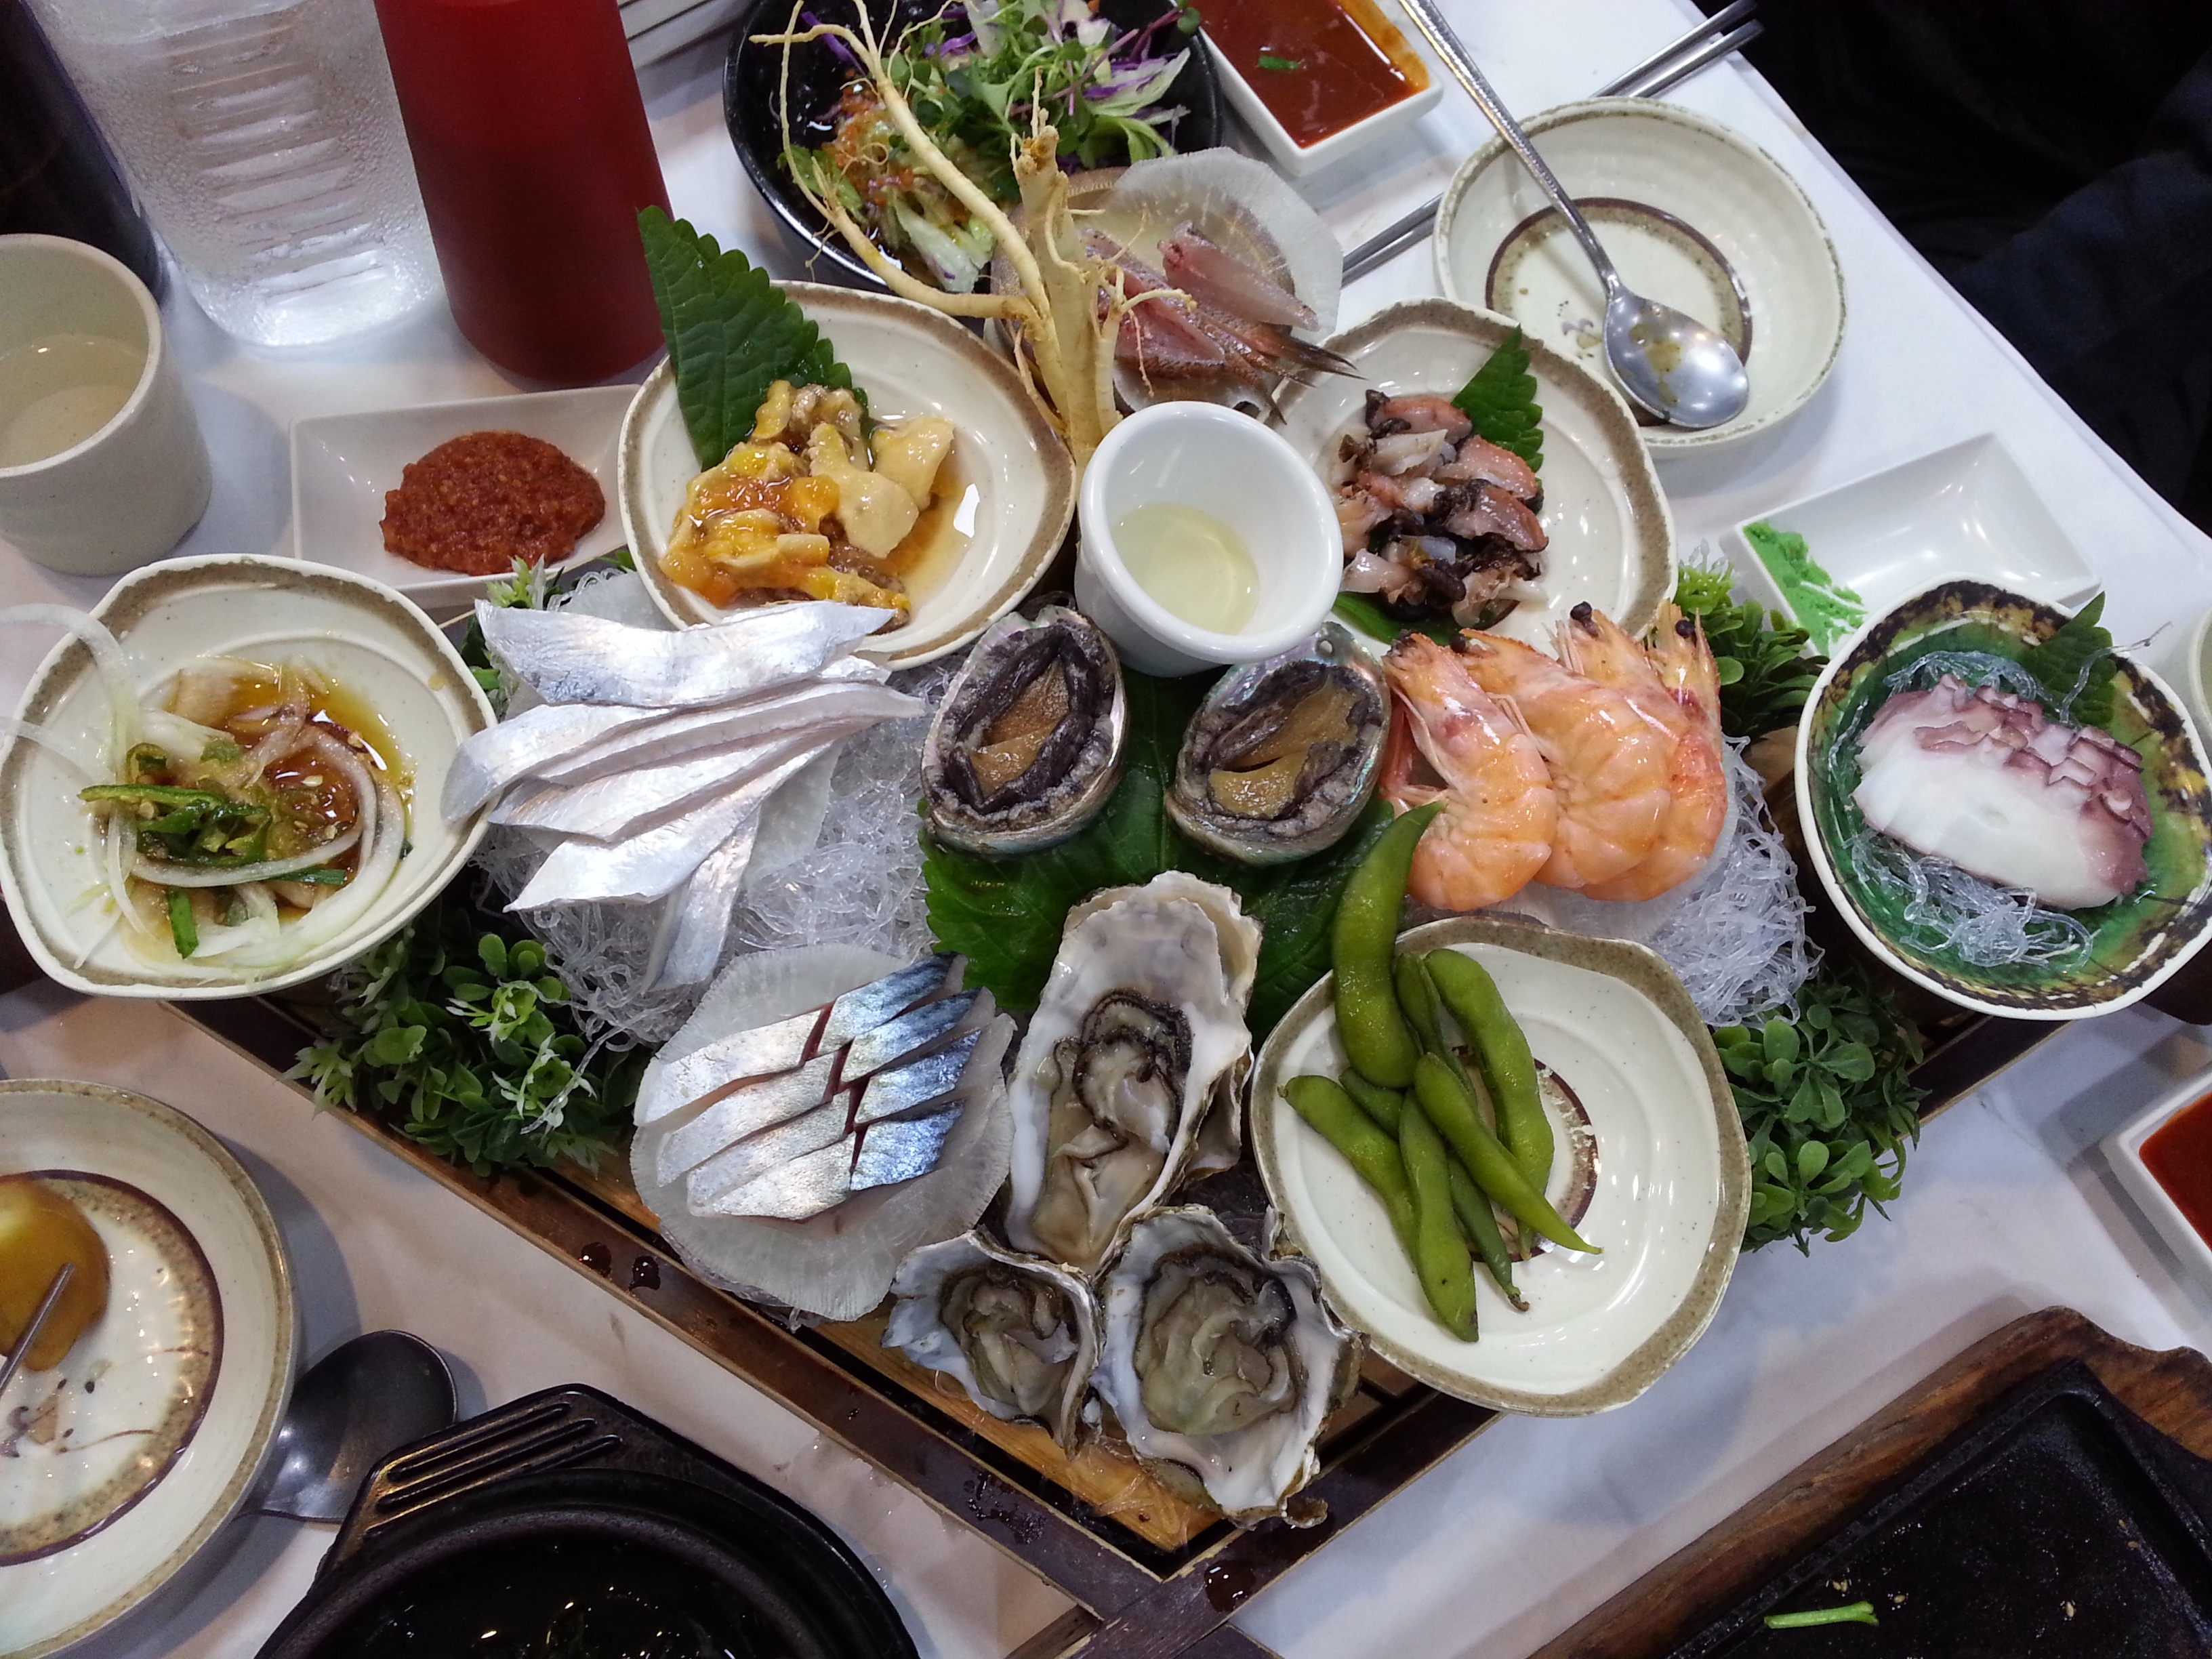
time, dish, meal, food, oyster, seafood, breakfast, lunch, cuisine, asian food, brunch, appetizer, korean food, thai food, side dish, chinese food, clams oysters mussels and scallops, animal source foods, southeast asian food, meze, jeju island restaurants, jeju do association home, twin sushi restaurant, jeju restaurant